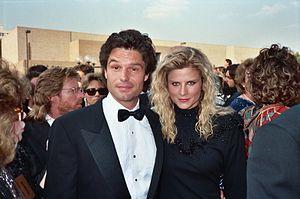
Laura Johnson est une actrice américaine née le 1ᵉʳ août 1957 à Burbank, Californie.